Wendy Simms (cyclist)

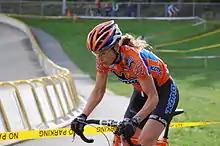
Simms racing at Turkey Cross 2007, Victoria BC

Wendy Simms (born May 22, 1972) is a Canadian professional racing cyclist.